614th Tank Destroyer Battalion

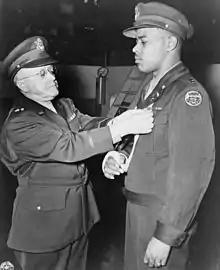
Captain Thomas being awarded the Distinguished Service Cross, 1945

On 14 December, a task force of the 411th Infantry Regiment, TF Blackshear, consisting of a company of infantry, along with a platoon of tanks from the 14th Armored Division and 3rd Platoon, C Company, of the 614th TD with its towed anti-tank guns, was organized to attack Climbach, a French town just outside the German border, acting in a pincer movement. Expecting an American assault with tanks, the German defenders had prepared a strong defensive position as well as an ambush by infantry anti-tank teams.